I'm with Stupid (Pet Shop Boys song)

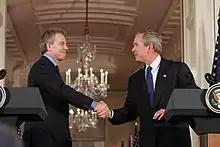
UK Prime Minister Tony Blair (left) and US President George W. Bush (right) in 2006. "I'm with Stupid" has been acknowledged as referring to their relationship.

"I'm with Stupid" is a song by English synth-pop duo Pet Shop Boys from their ninth studio album, "Fundamental" (2006). It was released on 8 May 2006 as the album's lead single. It became the duo's 21st top-10 single in the United Kingdom, peaking at number 8. The song was nominated for Best Dance Recording at the 49th Annual Grammy Awards.